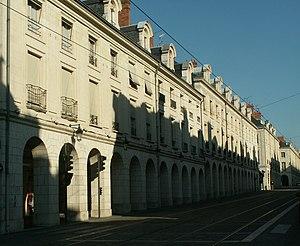
La liste des monuments historiques d'Orléans présente la liste de tous les monuments historiques classés ou inscrits situés dans la ville française d'Orléans.
La rue Royale est l'une des principales rues de la ville d'Orléans, remarquable pour ses arcades commerçantes et ses pavillons symétriques datant en partie du XVIIIᵉ siècle. La rue royale relie la place du Martroi et le pont George V. La percée de la rue fut accordée en mars 1752 par Louis XV, à la condition que les façades de la rue soient uniformes. Sous la Révolution française, elle est temporairement rebaptisée rue de l'Égalité. Près de la moitié de ses constructions furent détruites par les bombardements et incendies de juin 1940, avant une restauration après la guerre. Aujourd'hui, la rue est desservie par la ligne A du tramway via la station Royale-Châtelet.